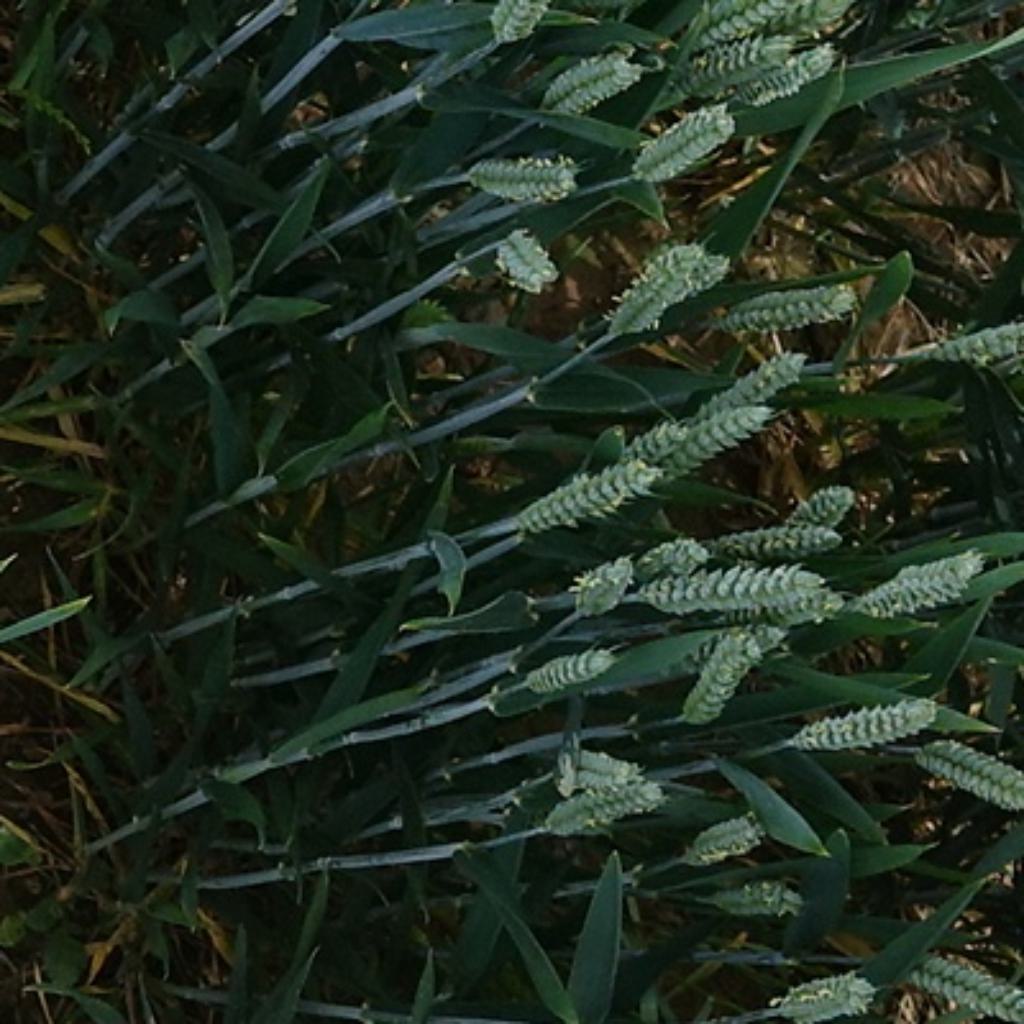
Country: France
Location: VLB
Wheat development stage: Filling